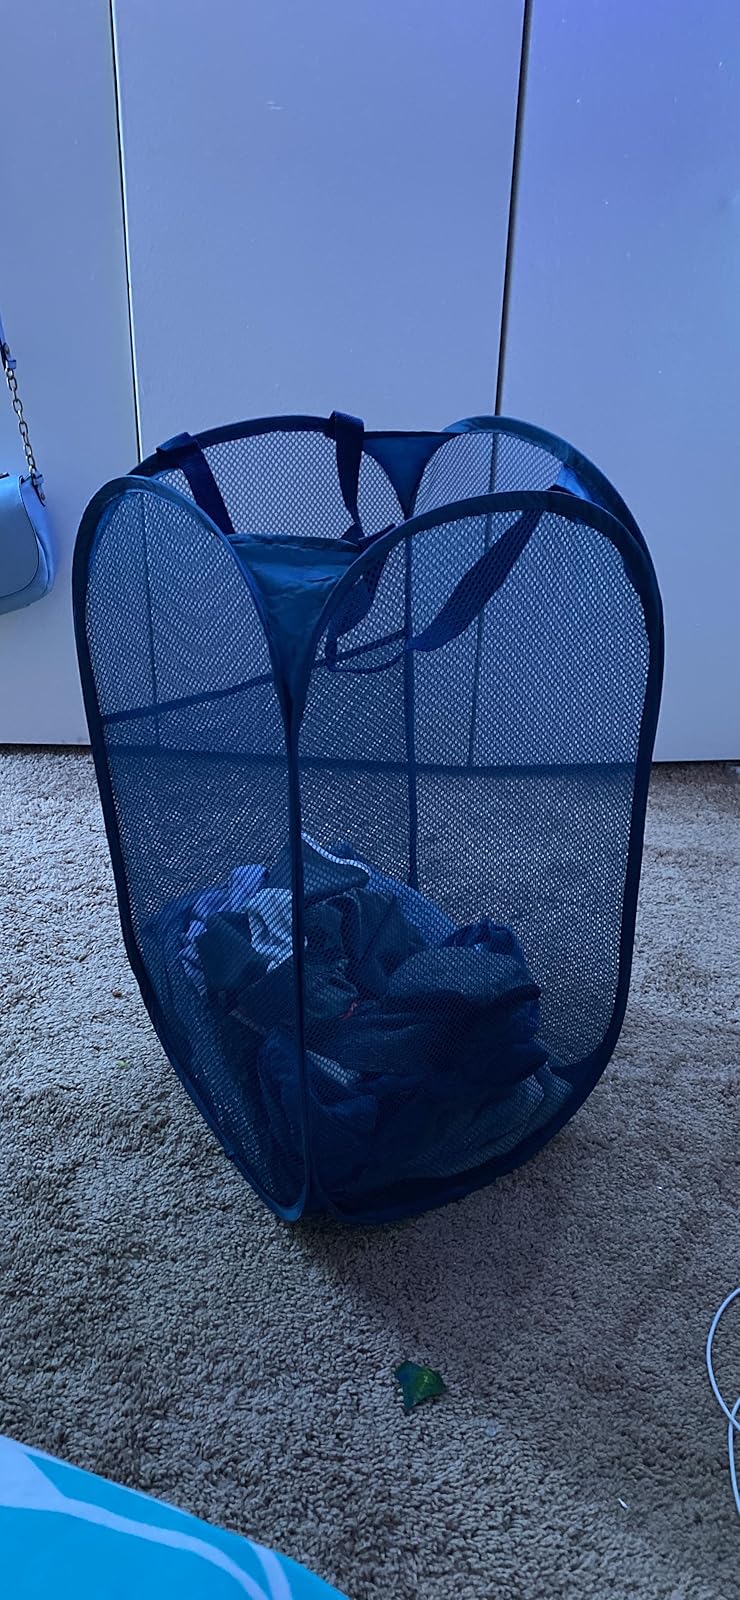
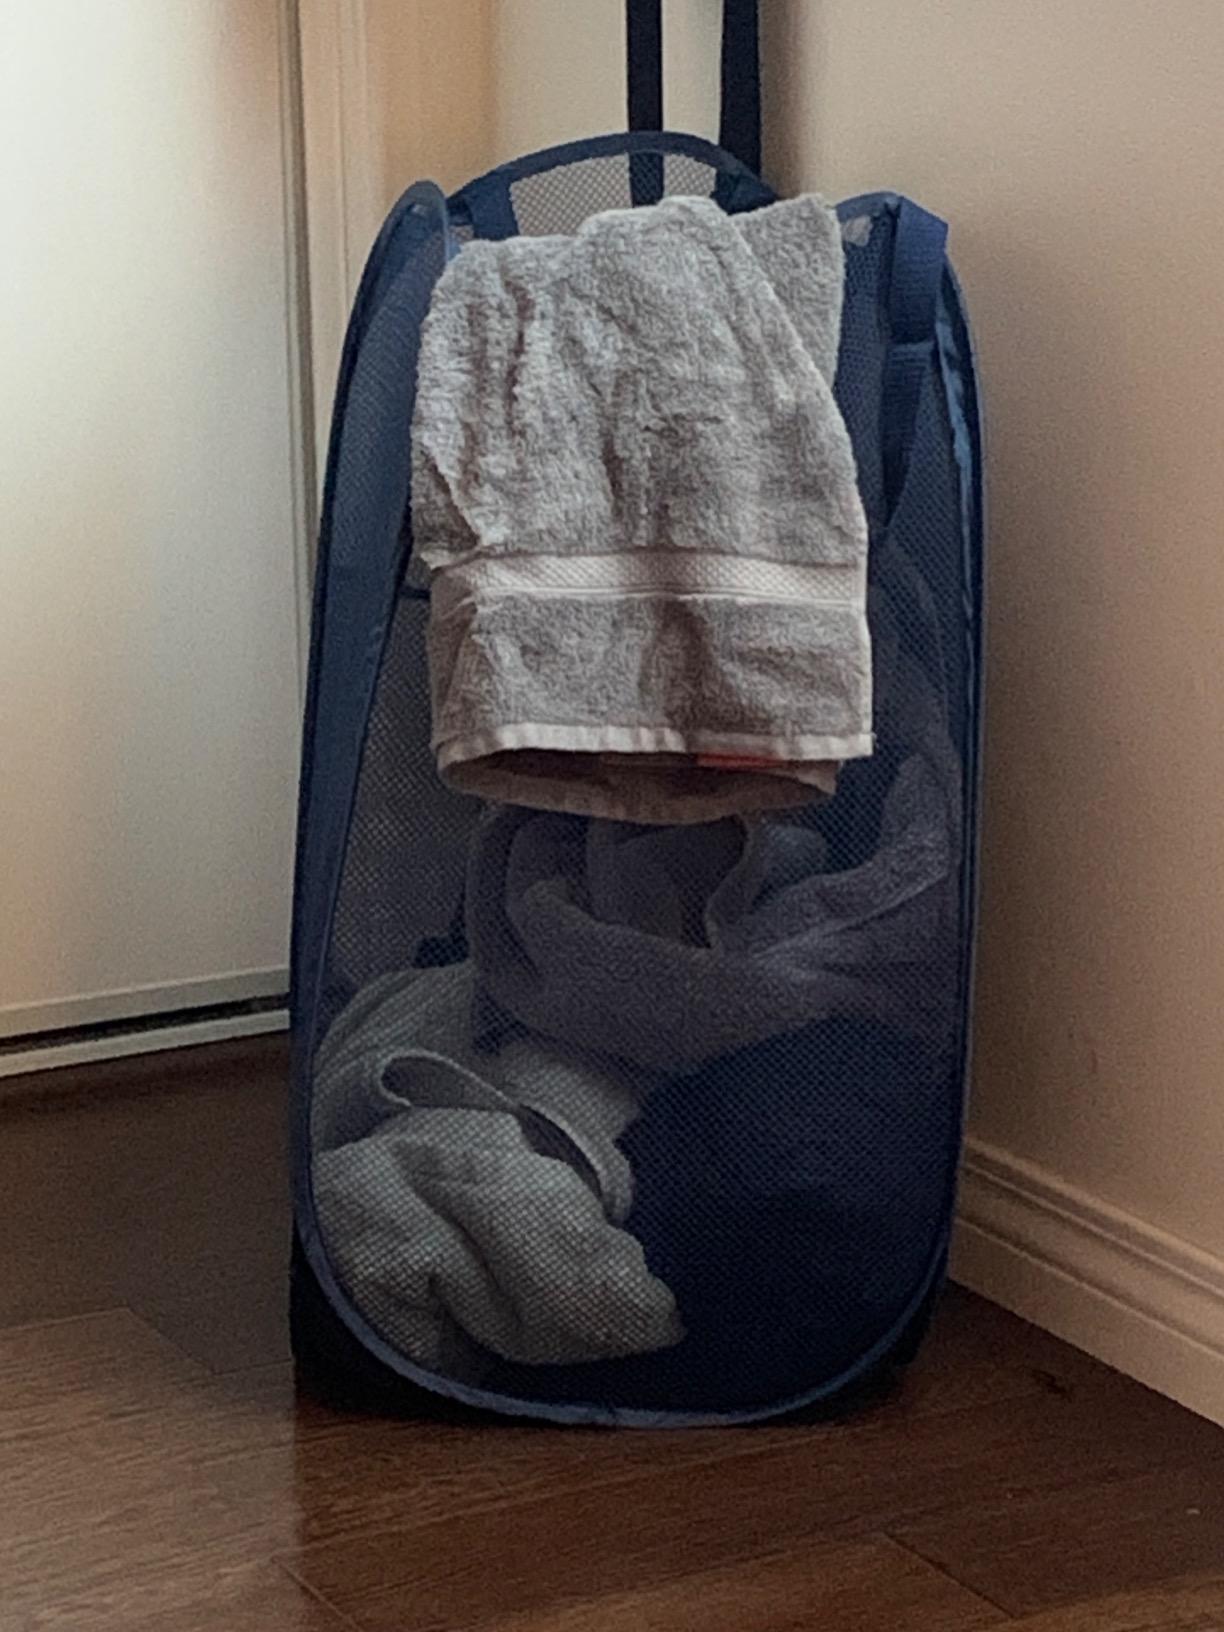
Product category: items_hamper
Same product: yes